Telepointer

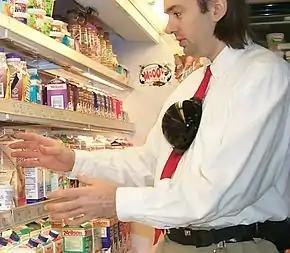
Mann wearing the Telepointer

Telepointer is a neck-worn gestural interface system developed by MIT Media Lab student Steve Mann in 1998. Mann originally referred to the device as "Synthetic Synesthesia of the Sixth Sense". In the 1990s and early 2000s Mann used this project as a teaching example at the University of Toronto.